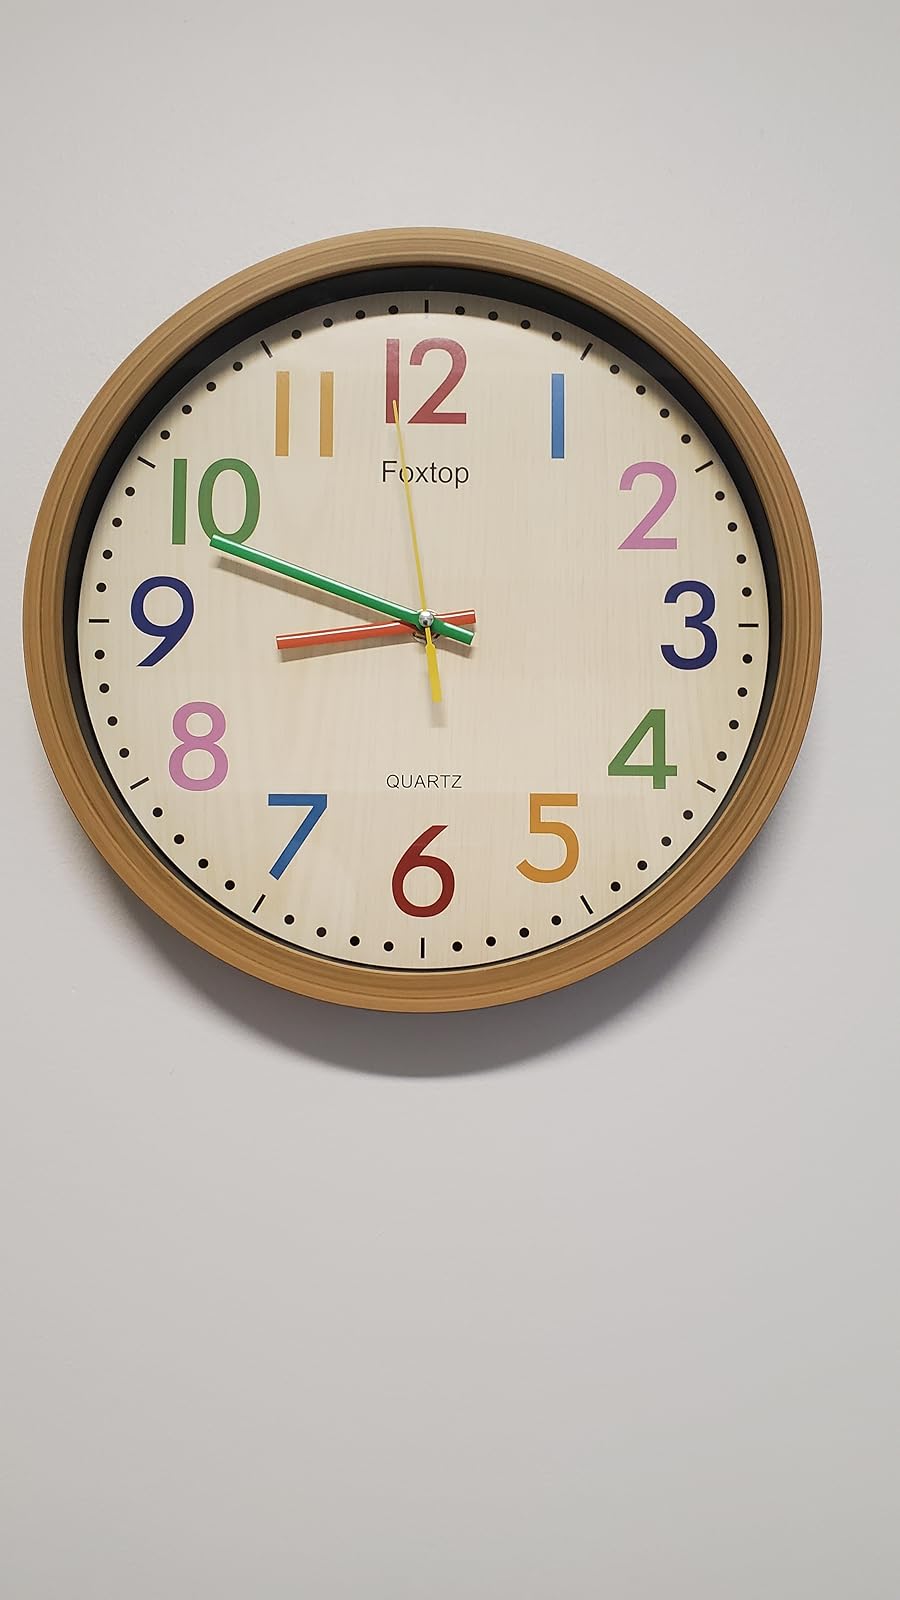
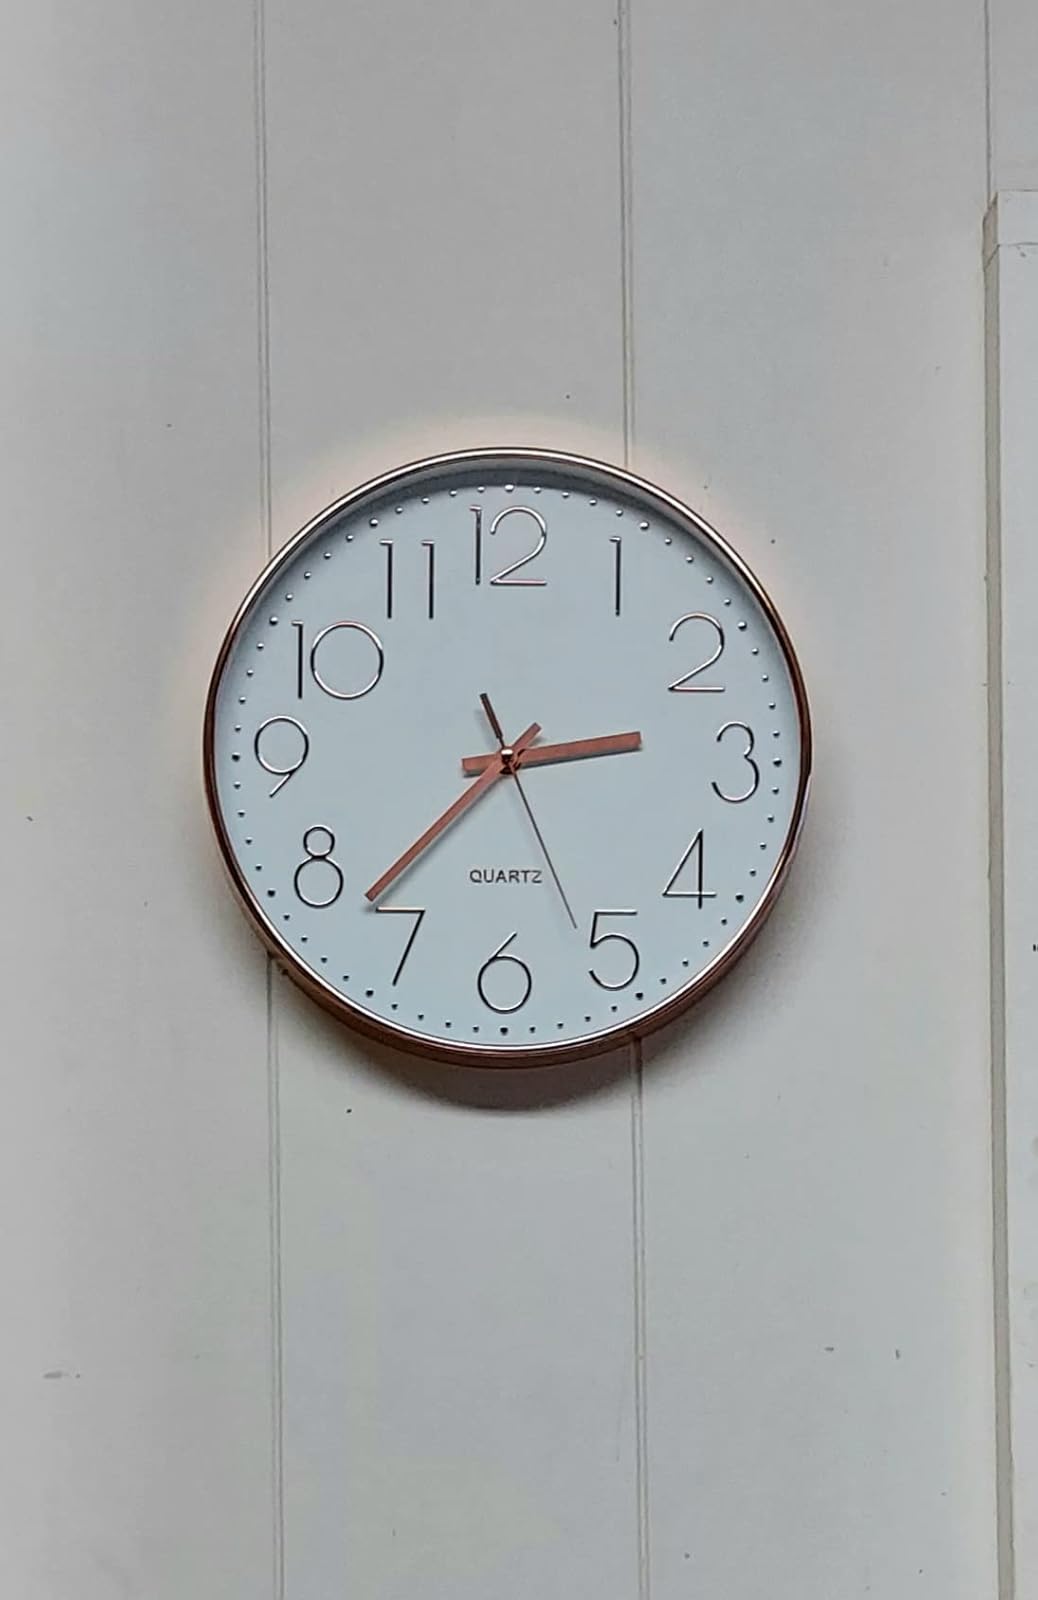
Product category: clock
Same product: no